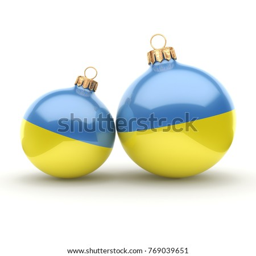
3d rendering ball decorated with the flag